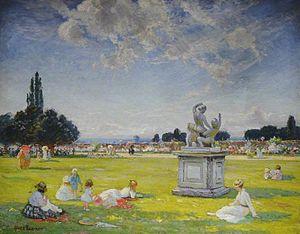
Alice Maud Fanner ou Mme Taite, né en 1865 et morte en 1930, est une peintre de paysages britannique.